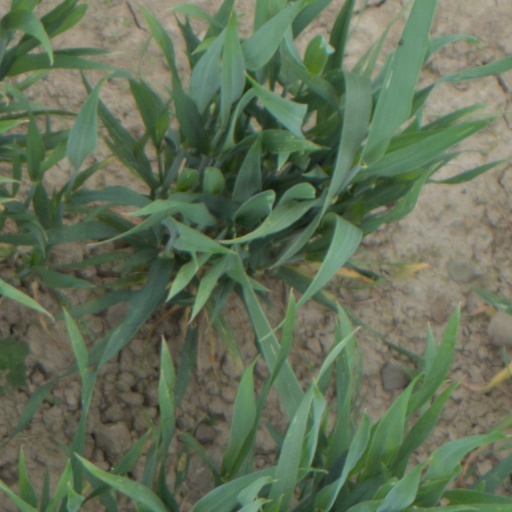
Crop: wheat